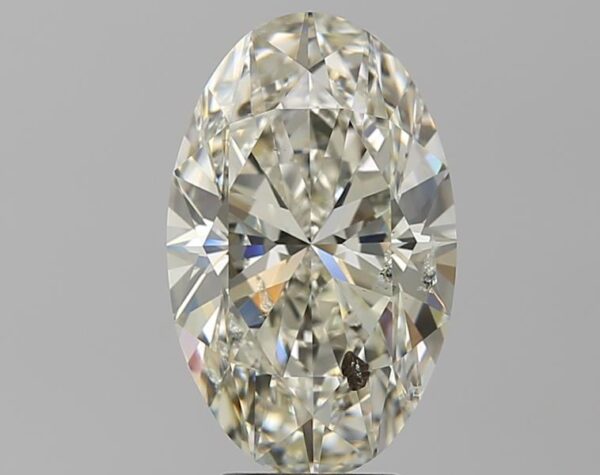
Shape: oval
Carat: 4.5
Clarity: SI2
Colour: J
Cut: VG
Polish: EX
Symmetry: EX
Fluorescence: SL
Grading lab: IGI
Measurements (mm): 14.01 x 8.76 x 5.69